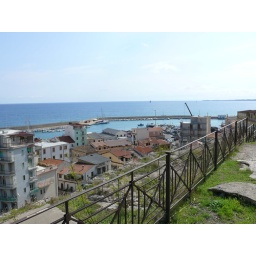
Crowded with local boats and expensive, especially when there's a great anchorage in the commerical harbour next door